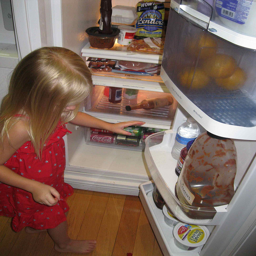
a close up of a person in front of a refrigerator door open
A little girl looking into an open refrigerator.
Little girl looking inside the refrigerator's door shelving units.
A young girl standing in front of an open refrigerator door and reaching her hand towards the food and drinks in the door.
a little girl looks inside of a fridge